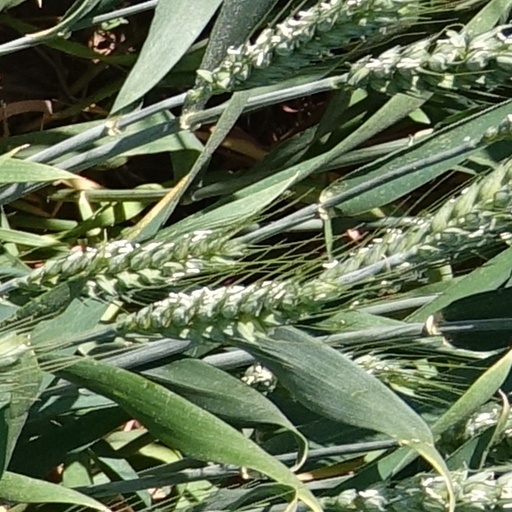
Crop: wheat